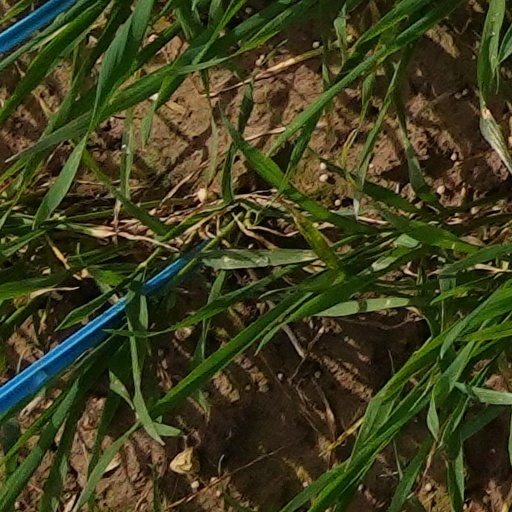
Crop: wheat